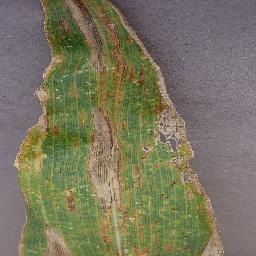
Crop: corn
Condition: (maize)_northern_blight